João Cancelo

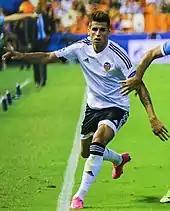
Cancelo playing for Valencia in 2015

On 20 August 2014, Cancelo joined Valencia on a one-year loan with the option to purchase for €15 million. Although his economic rights were owned by Peter Lim, a loan was arranged to take him to Valencia due to Lim's purchase of the latter club. His La Liga debut occurred on 25 September, playing the entirety of a 3–0 home win over Córdoba; He initially started as a substitute and appeared in the round of 16 round of the Copa del Rey in the first leg against Rayo Vallecano. He would also occasionally move to the right wing and later his good performances, specially against Levante on 12 April 2015, in which he was awarded the man of the match. Throughout the season, he was used a second-choice right back behind Antonio Barragán, finishing the season with 13 appearances, across all competitions. Cancelo's performances helped Valencia reach the 2015–16 UEFA Champions League, leading him, on 25 May, to agree to a permanent contract with the club until 30 June 2021, for a transfer fee of €15 million.